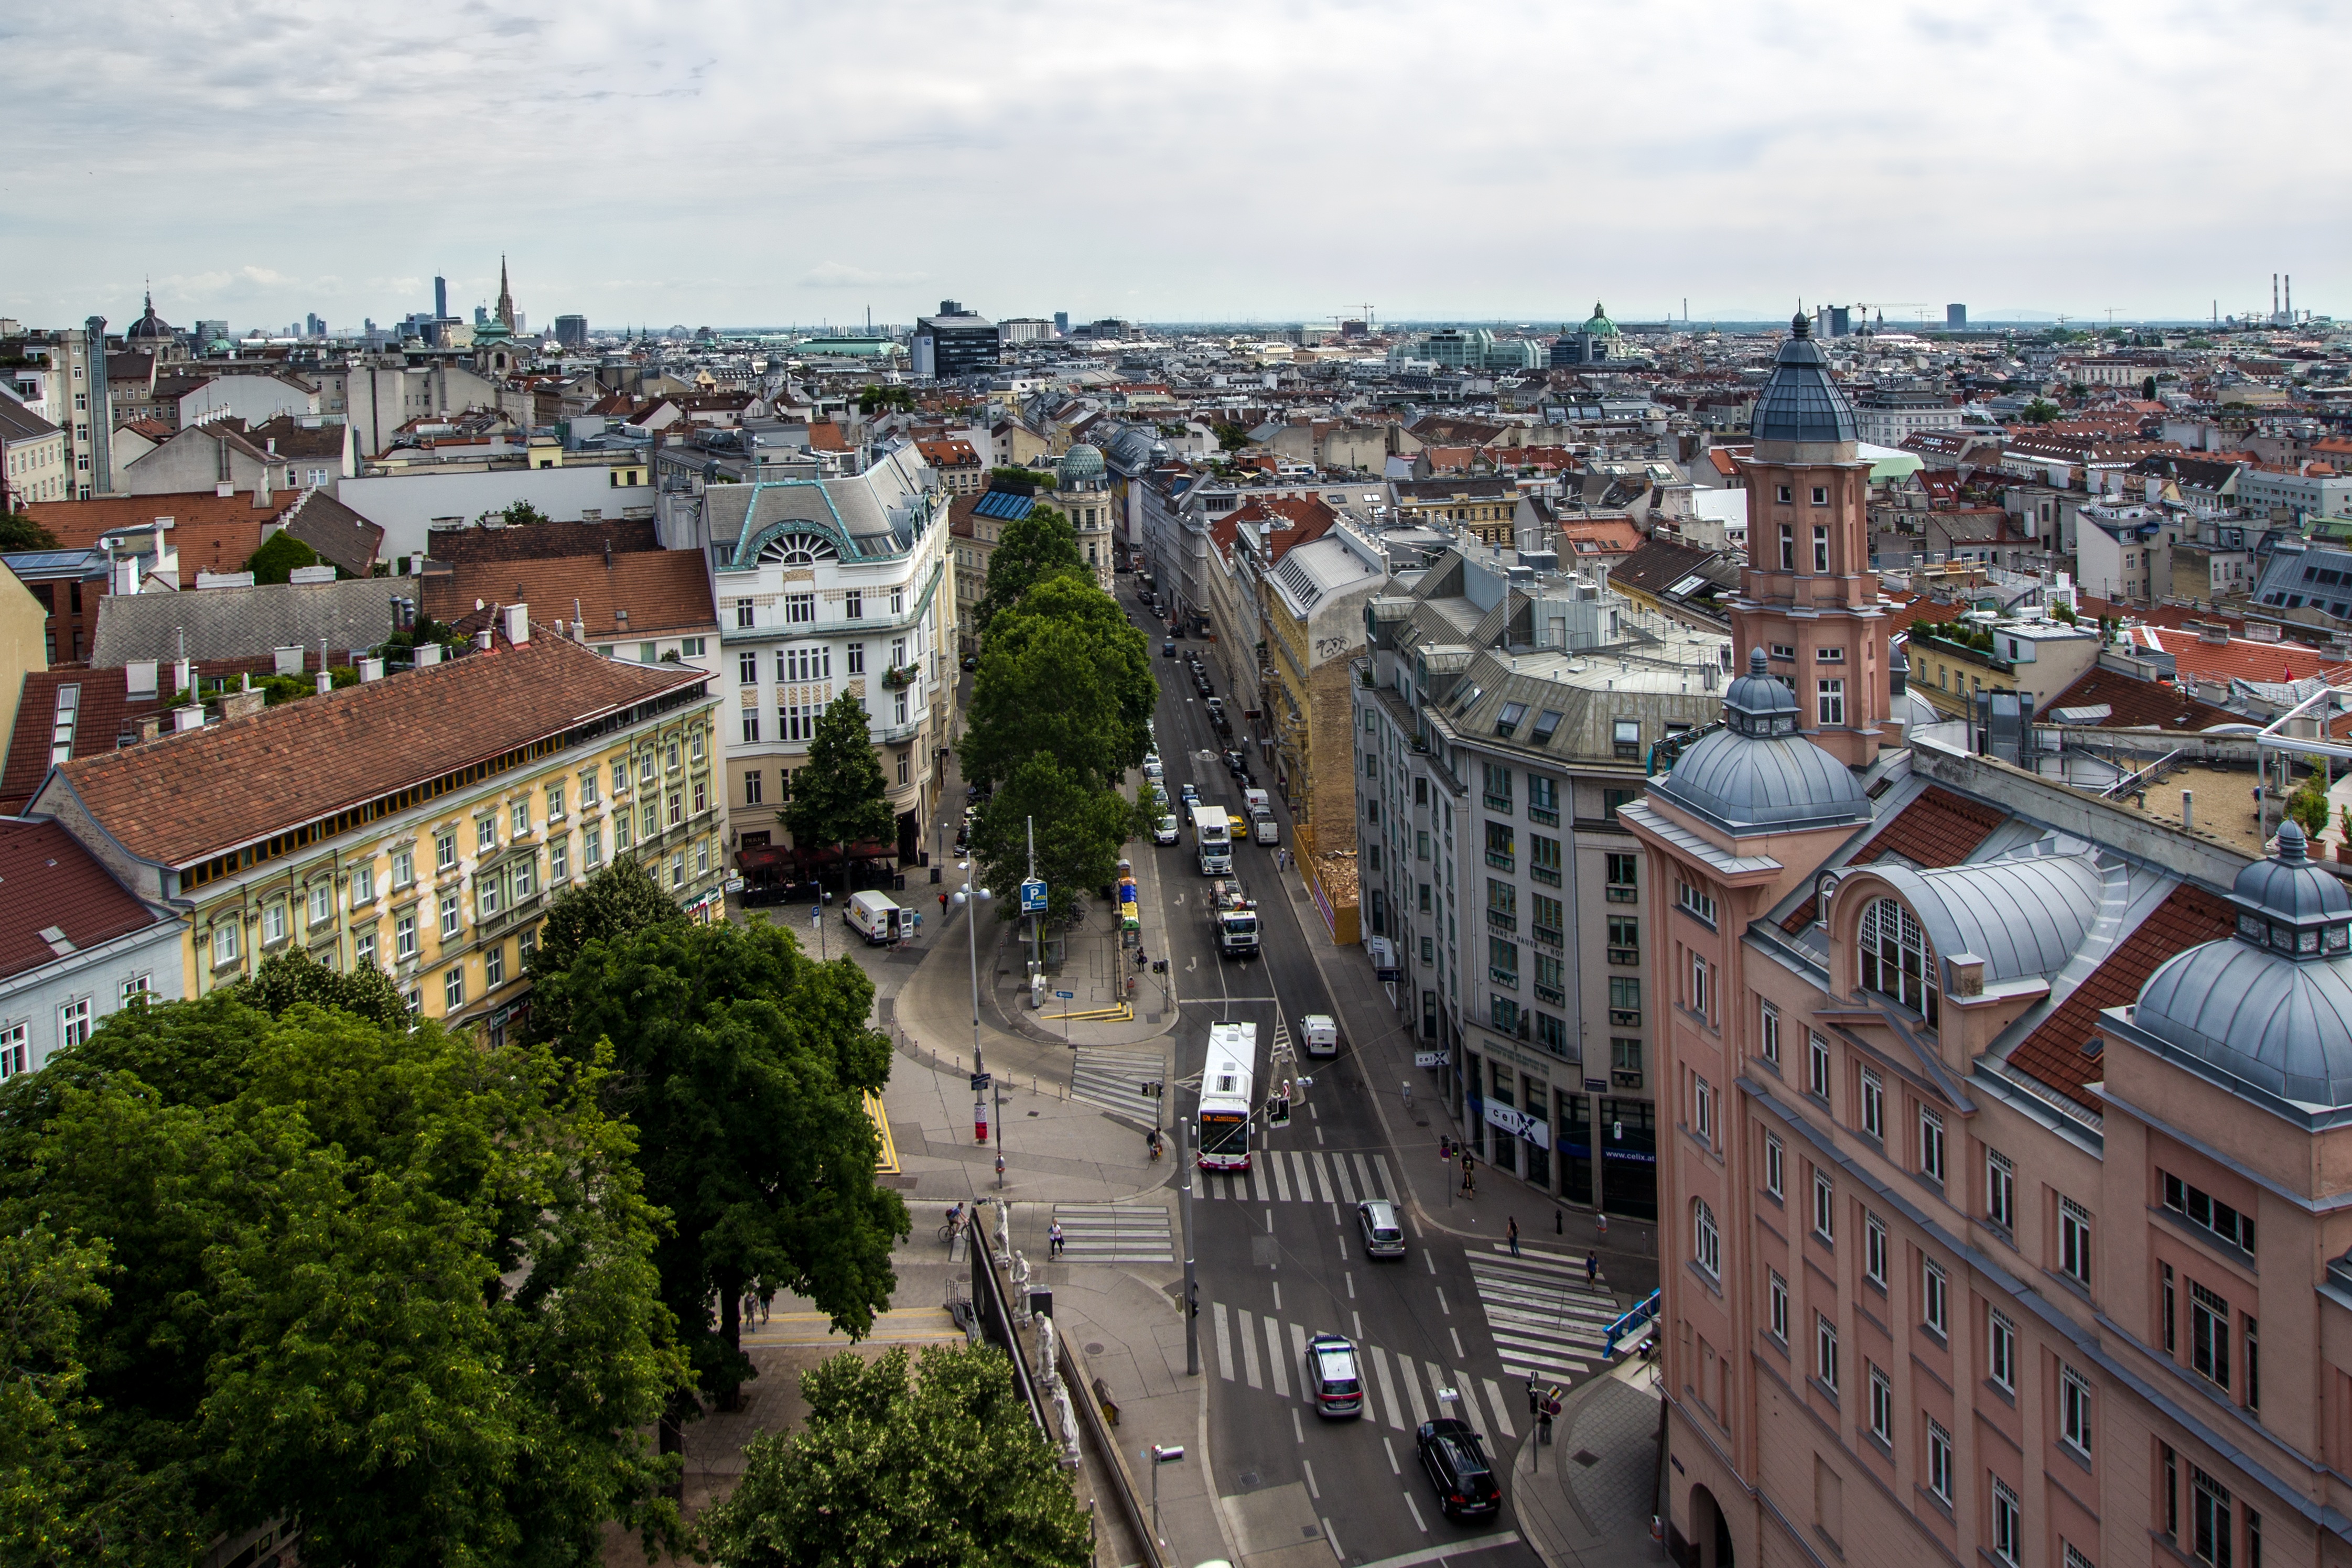
skyline, street, town, view, city, skyscraper, cityscape, panorama, downtown, transport, suburb, tower block, capital, vienna, outlook, metropolis, neighbourhood, bird's eye view, aerial photography, city panorama, urban area, residential area, human settlement, metropolitan area